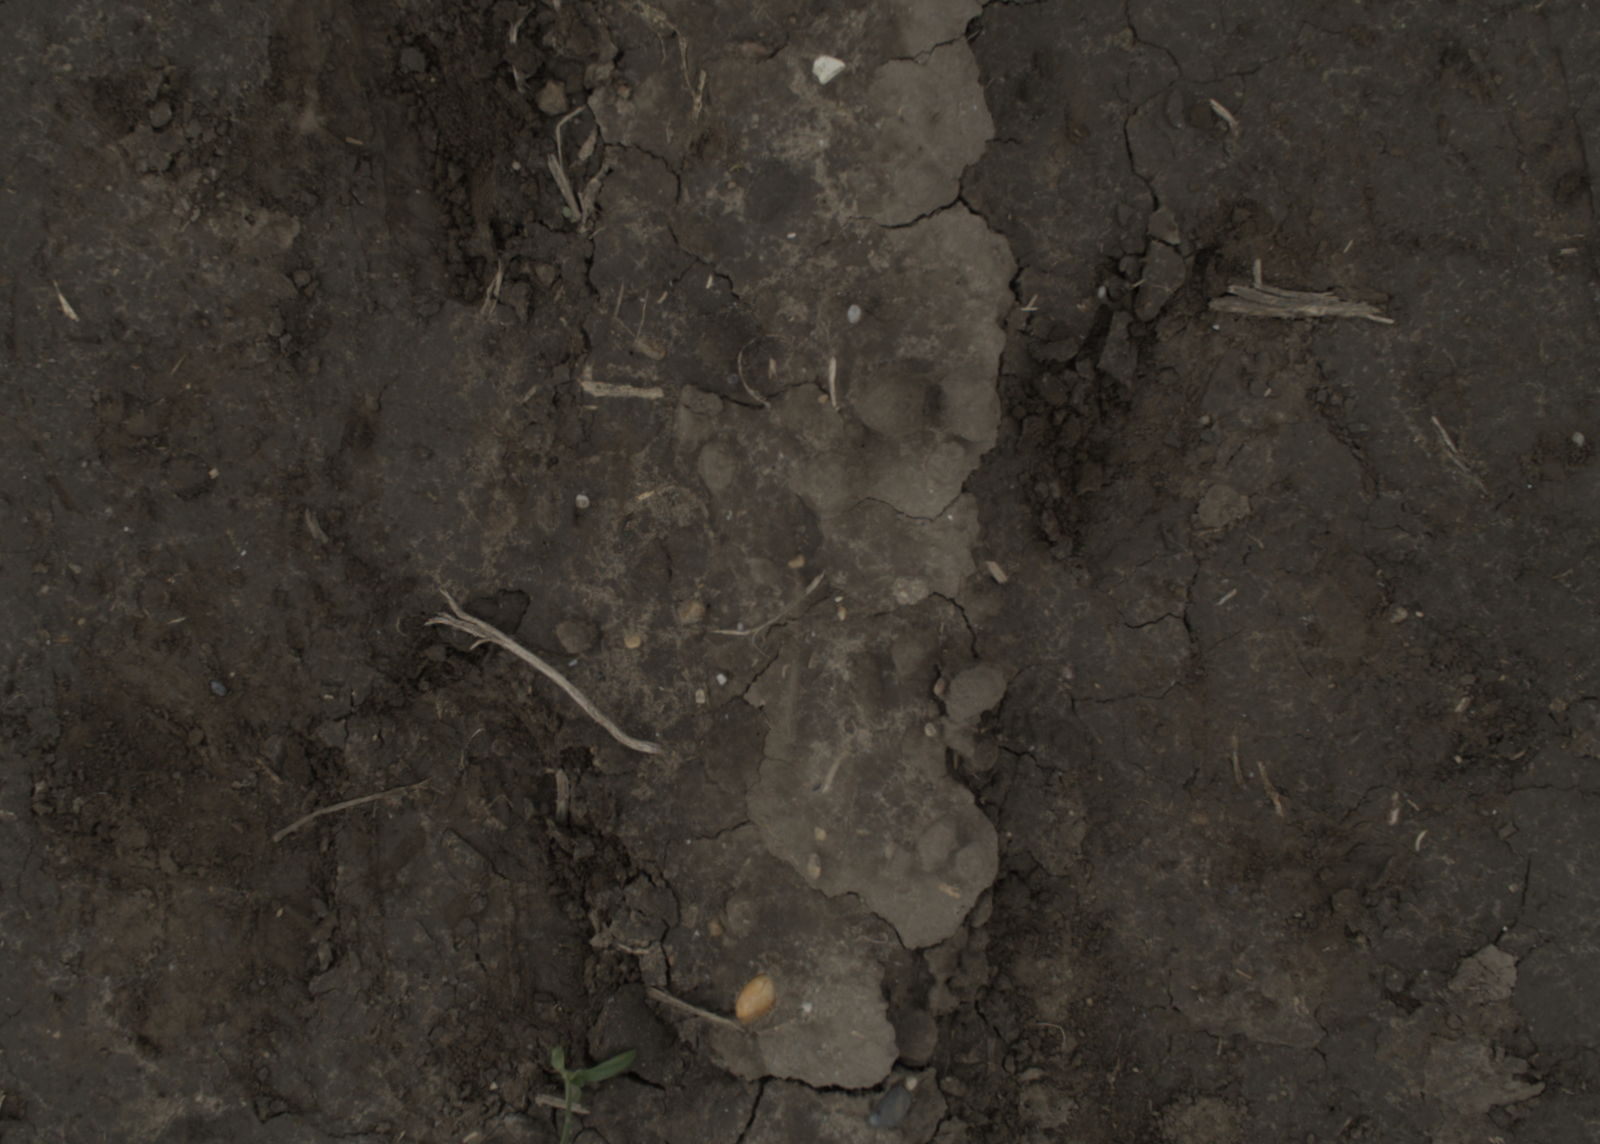
Capture date: 29.09.2021 14:20:29
Weather: cloudy
Wind: medium
Seeding date: 02.09.2021
Plant canopy height (mm): 954